Chromebook

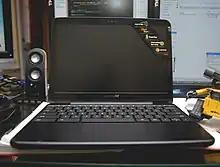
Samsung Series 5

Reviewing the Samsung Series 5 specifications, Scott Stein of CNET was unimpressed with a machine with a 12-inch screen and just 16 GB of onboard storage. "Chrome OS might be lighter than Windows XP, but we'd still prefer more media storage space. At this price, you could also get an Wi-Fi AMD E-350-powered ultraportable running Windows 7." On the other hand, MG Siegler of TechCrunch wrote a largely favorable review, praising the improvements in speed and touchpad sensitivity over the CR-48 prototype, as well as the long battery life and the fact that all models are priced below the iPad.